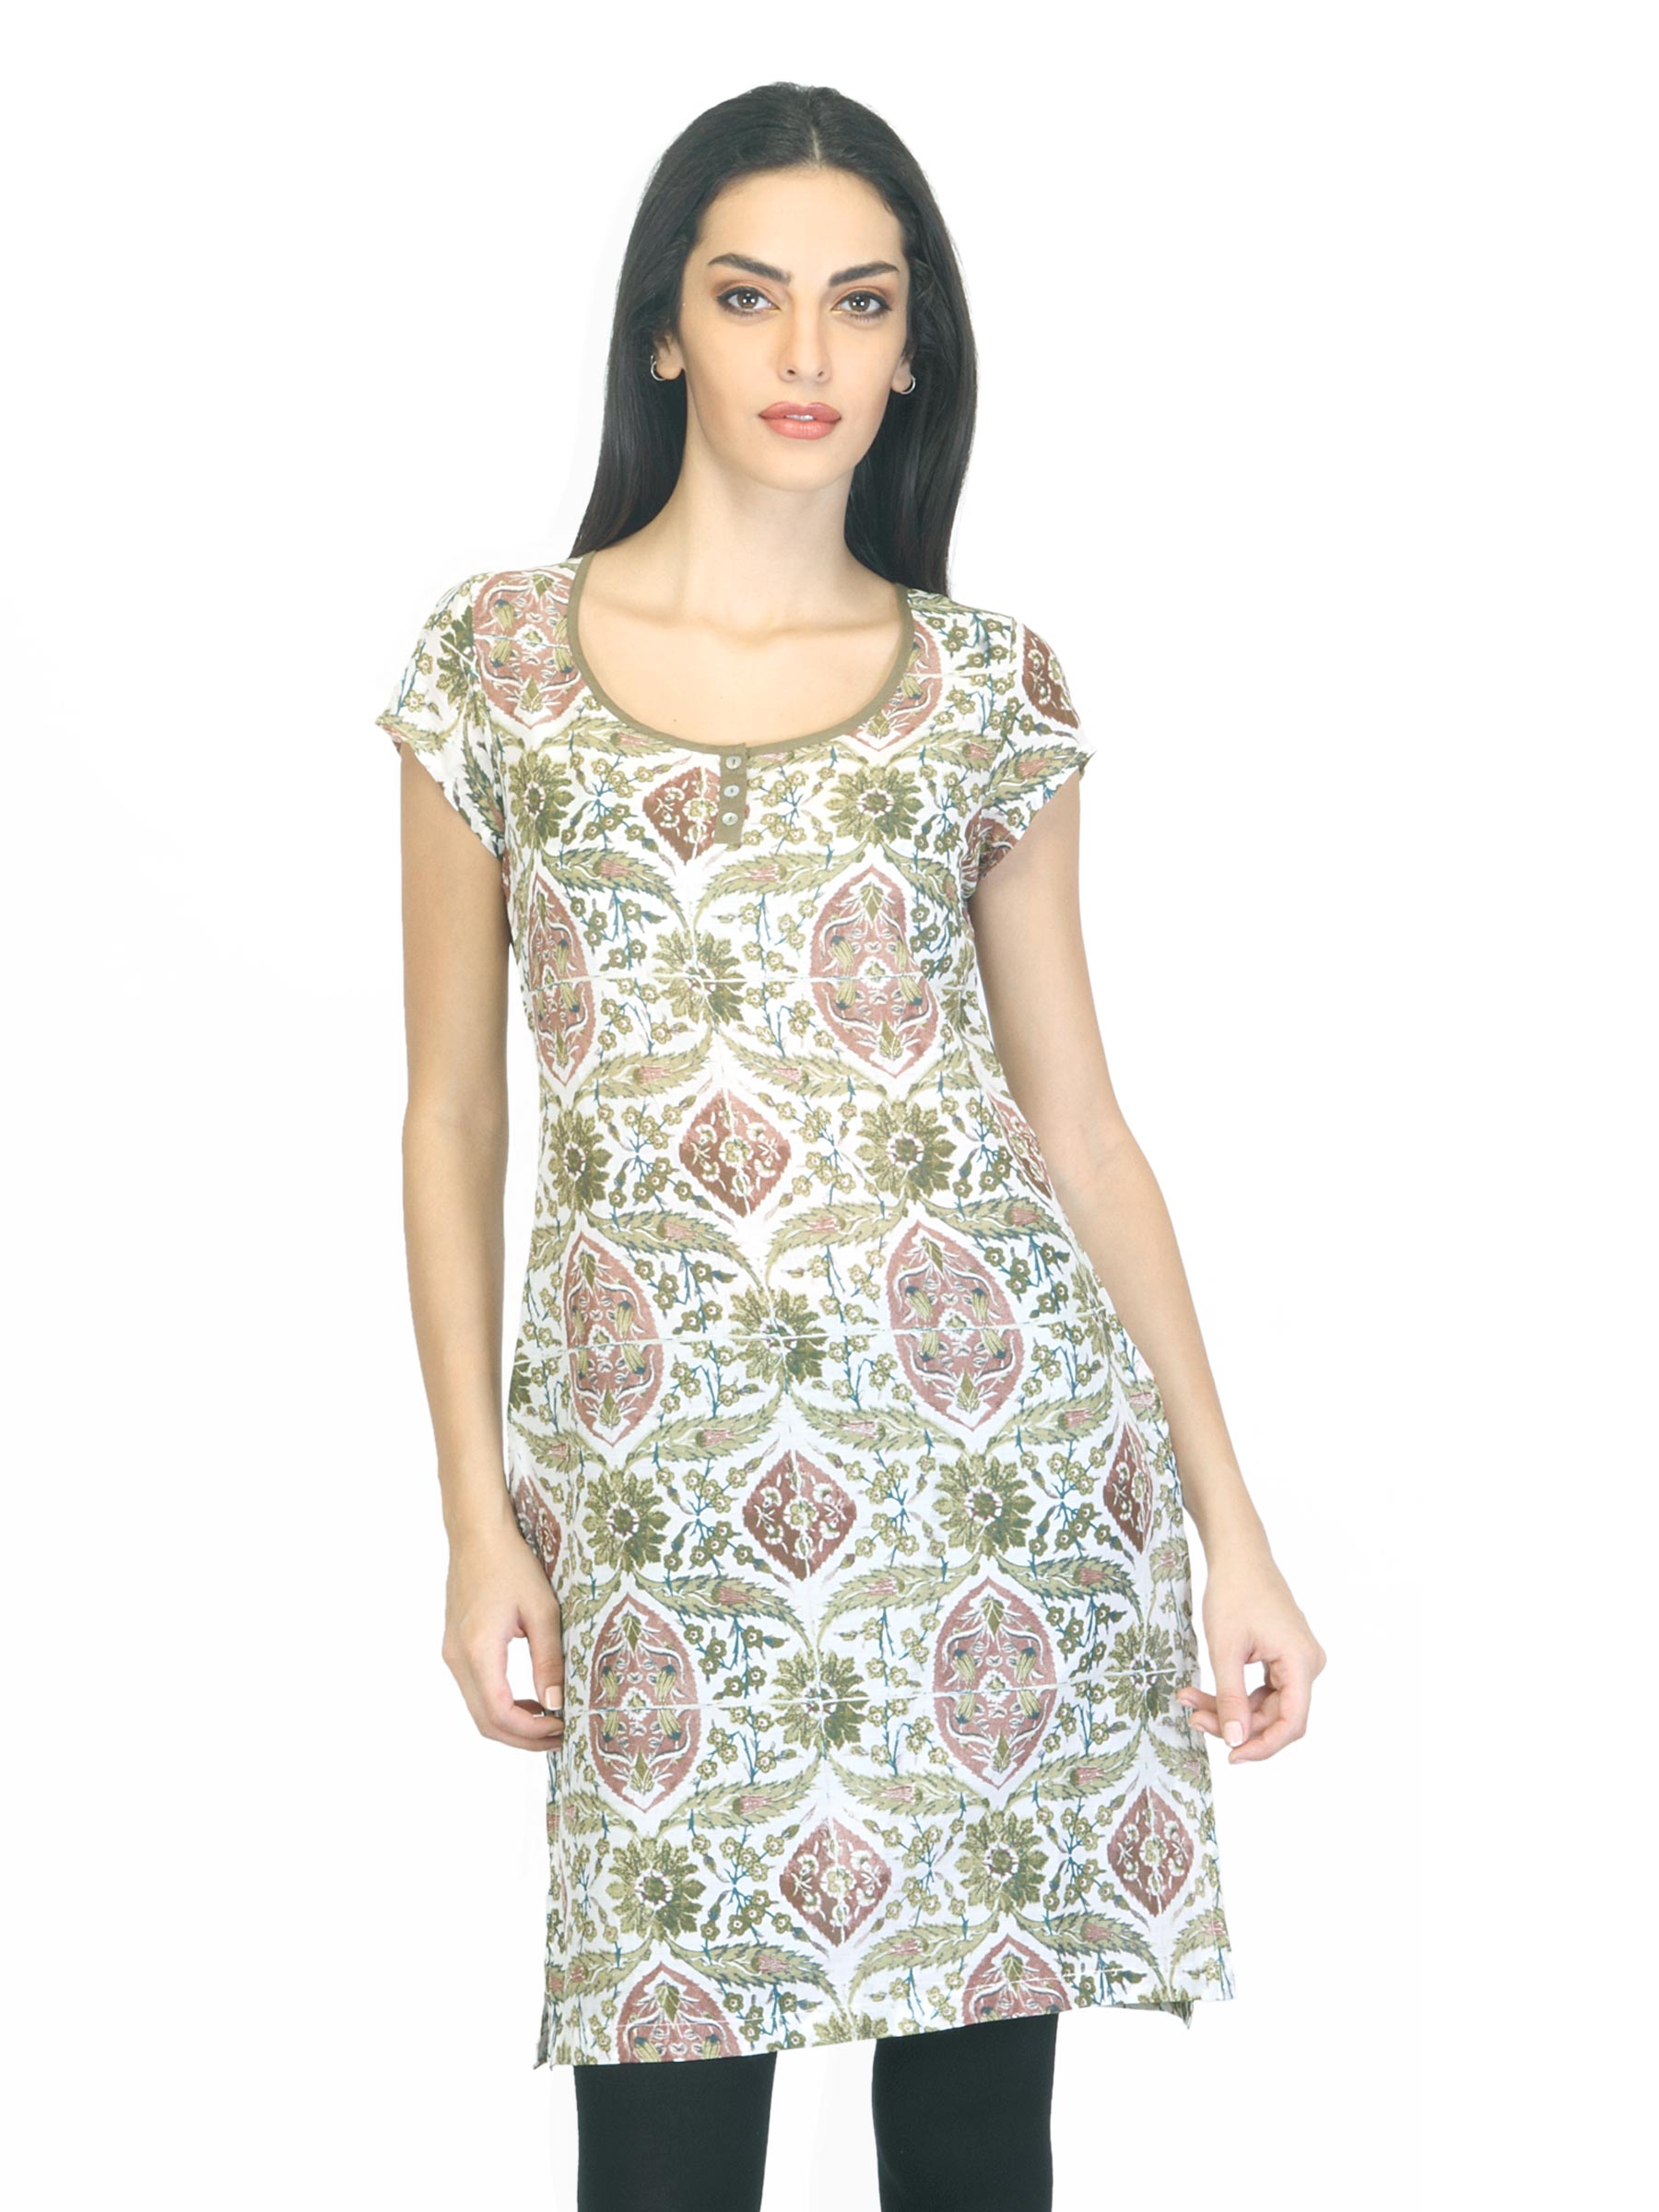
W Women Printed Green Kurta
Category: Apparel / Topwear / Kurtas
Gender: Women
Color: Green
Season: Summer 2012
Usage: Ethnic